Black Ops (film)

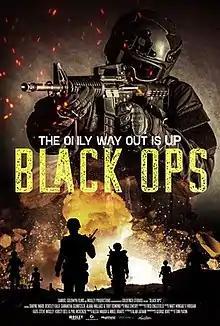
Film poster

Black Ops, also known as The Ascent or Stairs, is a 2019 independent action horror film directed by Tom Paton.